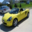
Label: automobile